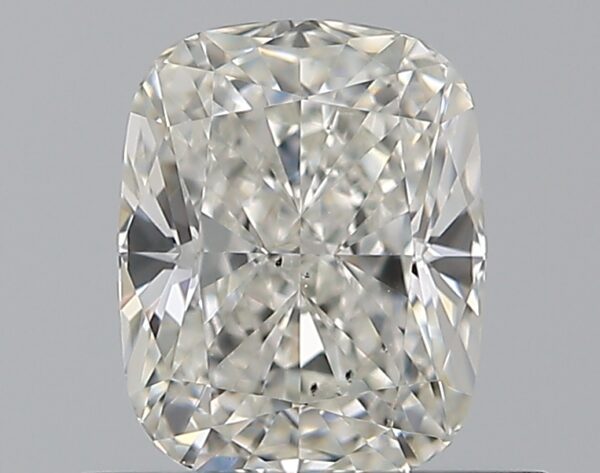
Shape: cushion
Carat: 0.7
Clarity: VS2
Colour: H
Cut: EX
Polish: EX
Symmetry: VG
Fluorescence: F
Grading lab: GIA
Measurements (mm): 5.75 x 4.55 x 3.14